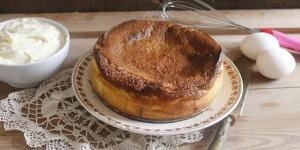
tarta de queso al horno